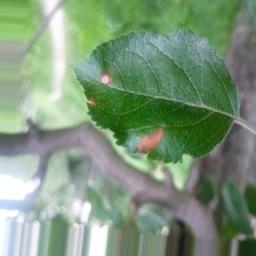
Label: Alternaria